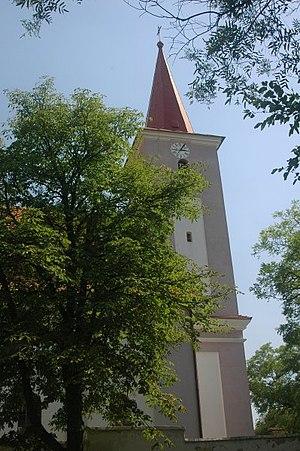
Studienka est un village de Slovaquie situé dans la région de Bratislava.